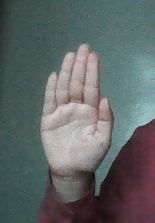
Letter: seen